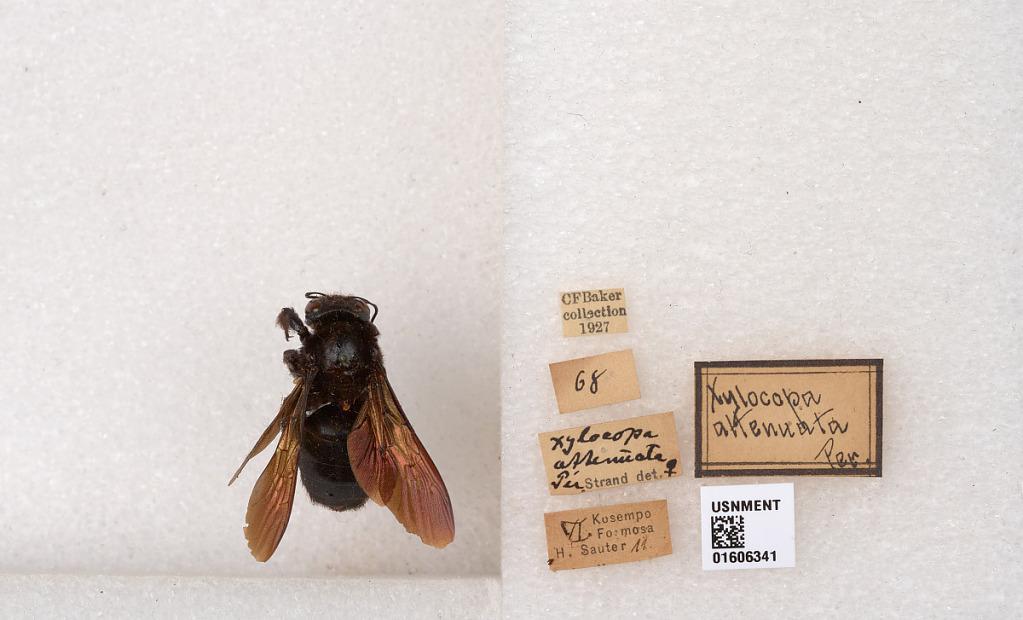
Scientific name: Xylocopa (Biluna) auripennis auripennis Lepeletier
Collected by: H. Sauter
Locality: Kosempo, Formosa
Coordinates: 24.2008, 121.454
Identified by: Strand